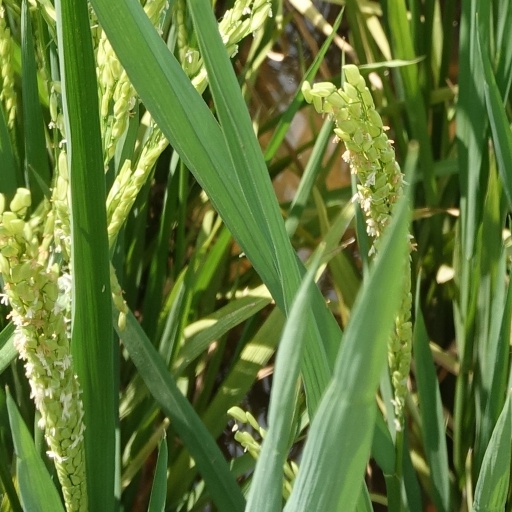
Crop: rice